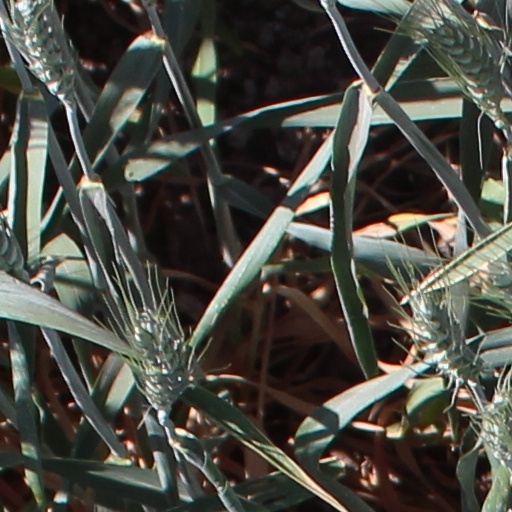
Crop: wheat